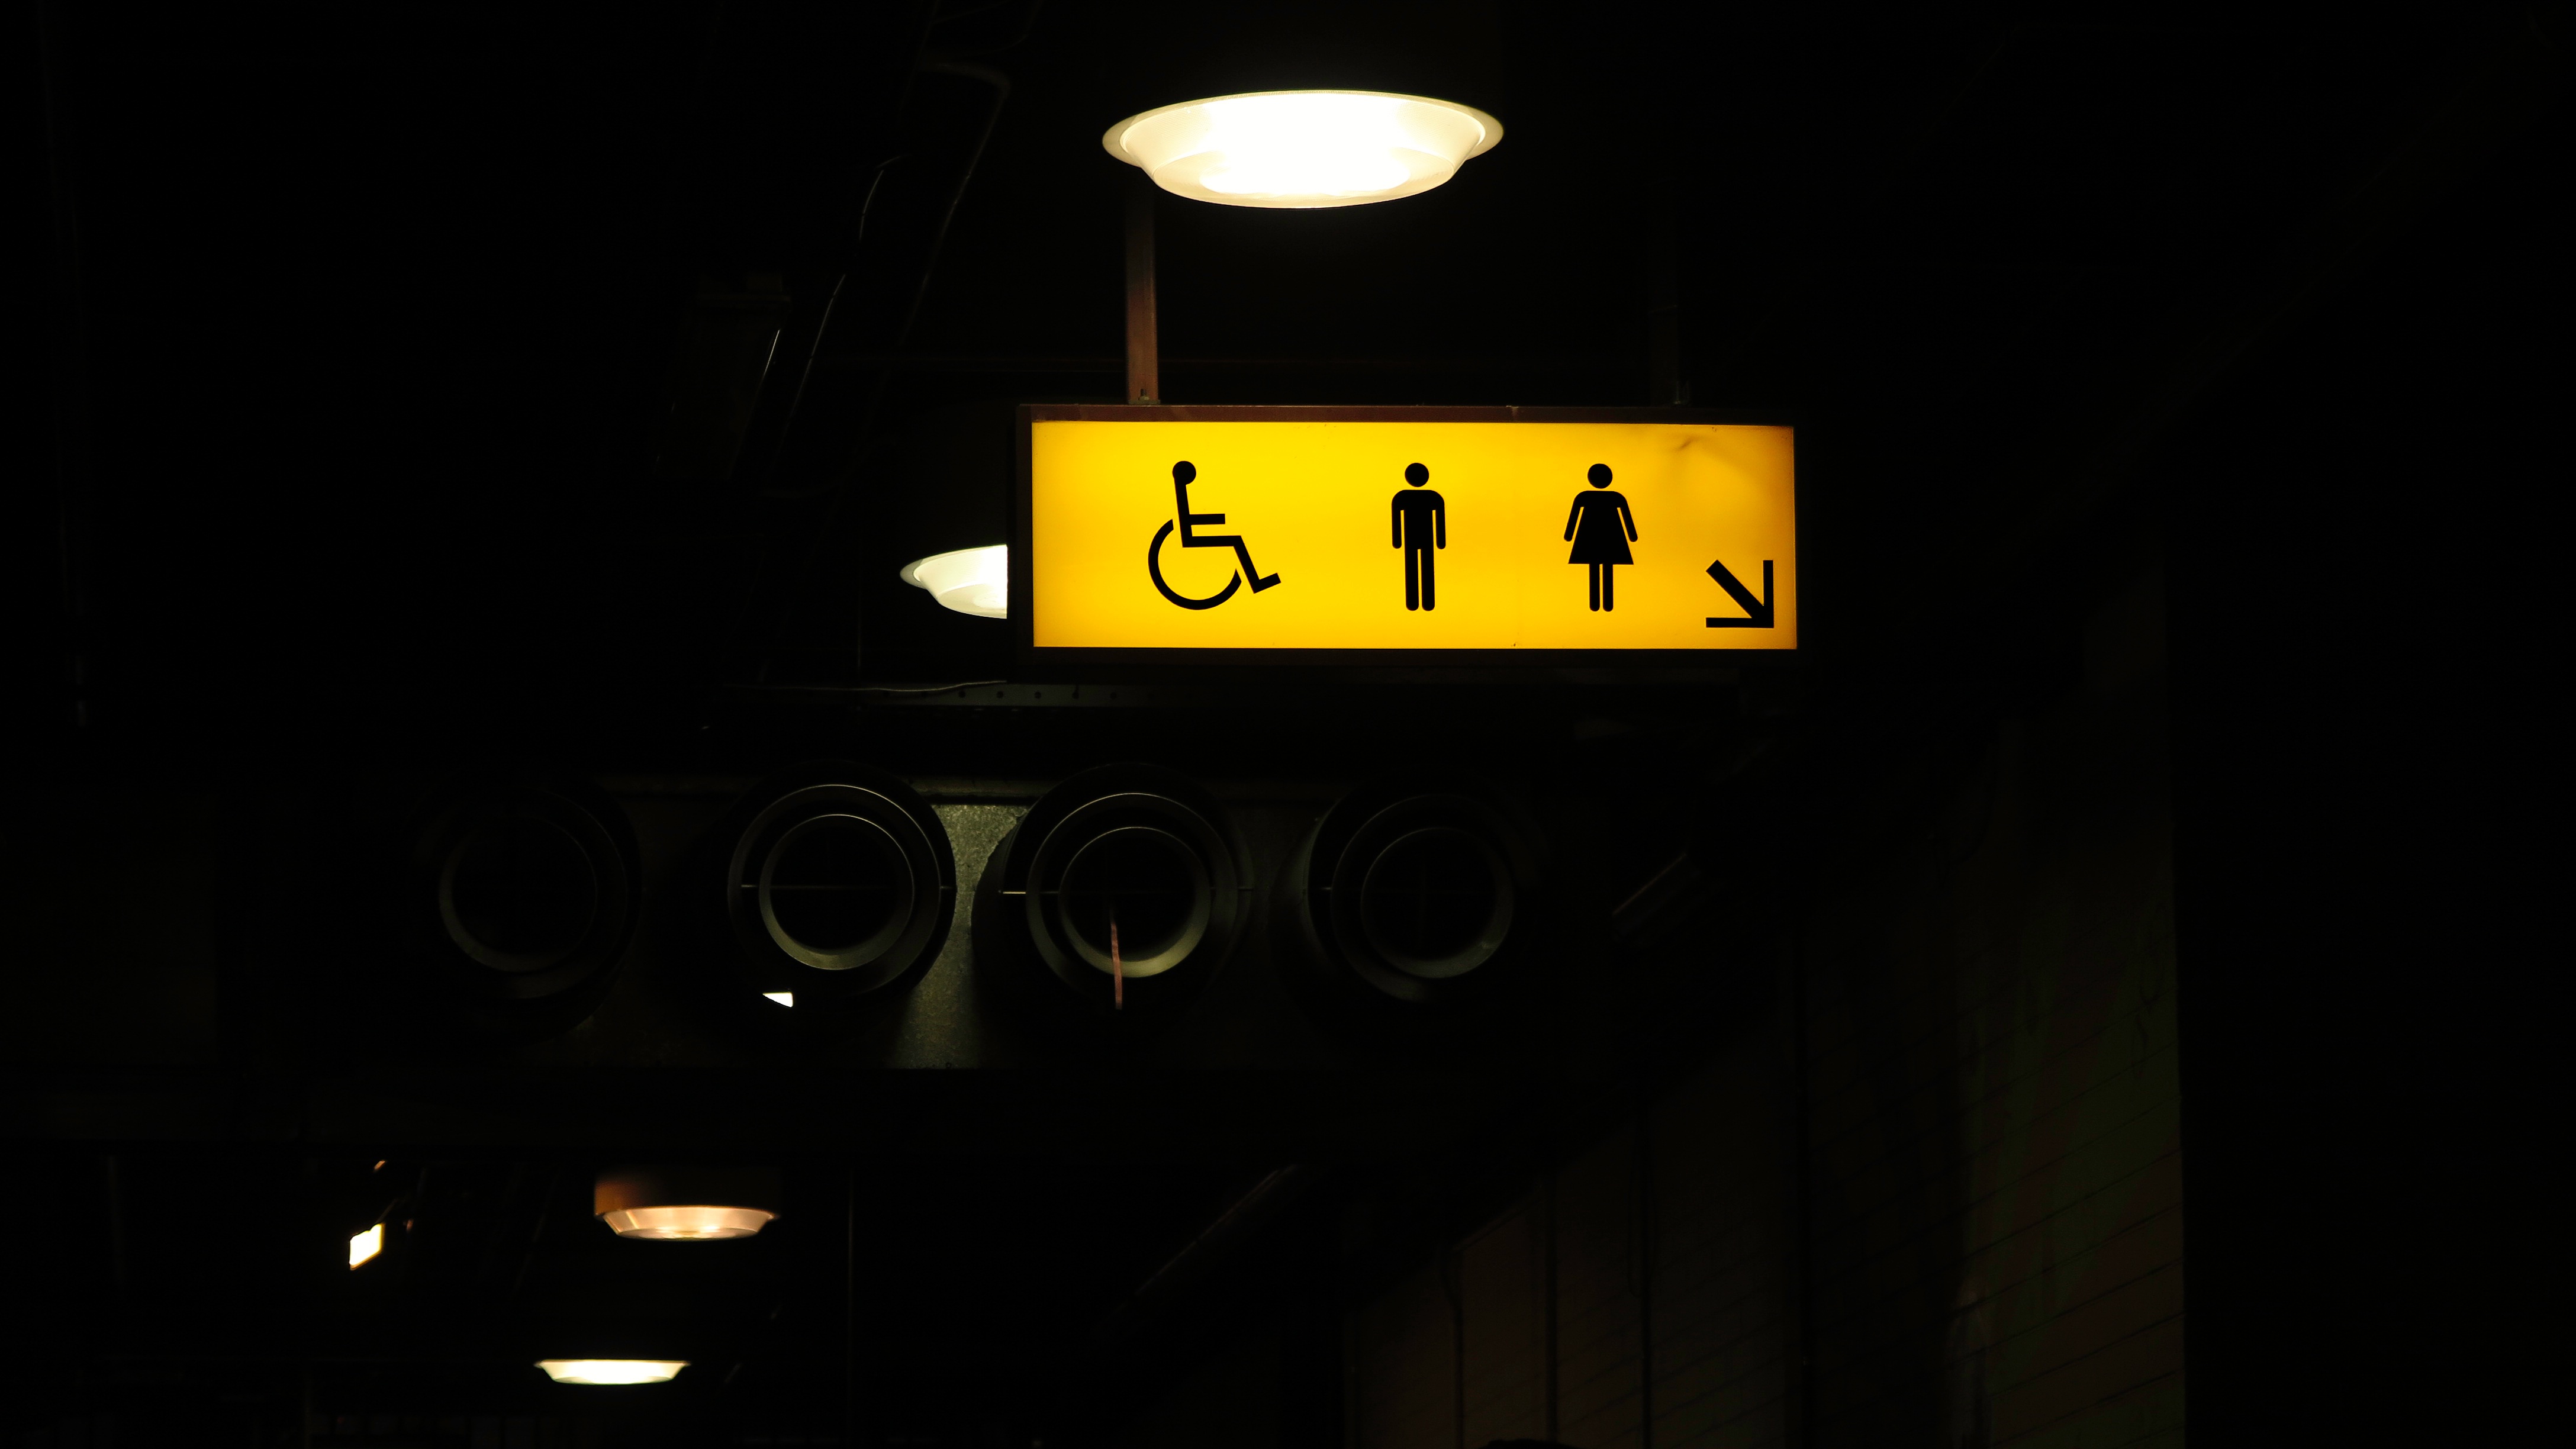
light, night, sign, toilet, darkness, black, yellow, lighting, arrow, design, light fixture, icon, shape